Wilbert Hart

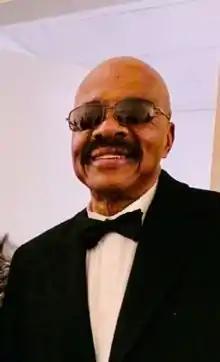
Hart in 2019

Wilbert "Wil" Hart (born October 19, 1947) is an American soul singer, songwriter, and producer, best known as a founding and last surviving member of the musical group the Delfonics.